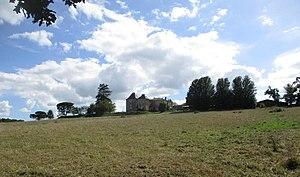
Chateau de Mauhic, vu du nord. Loubedat
Le château de Mauhic est un château situé en France sur la commune de Loubédat, dans le département du Gers en région Midi-Pyrénées.